James Mylne (artist)

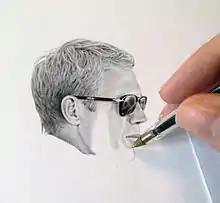
James Mylne "work-in-progress" (UK) 2010

England's BBC London News program reported in a 2014 interview that James Mylne sold his first work of art when he was nineteen years old. Exhibitions of his ballpoint drawings began in 2001. In his photorealistic artworks, subject matter has included wildlife ("shown at right"), urban landscapes and the female form.